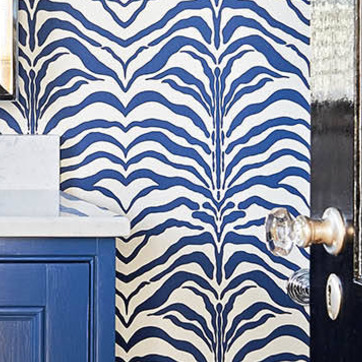
Material: wallpaper